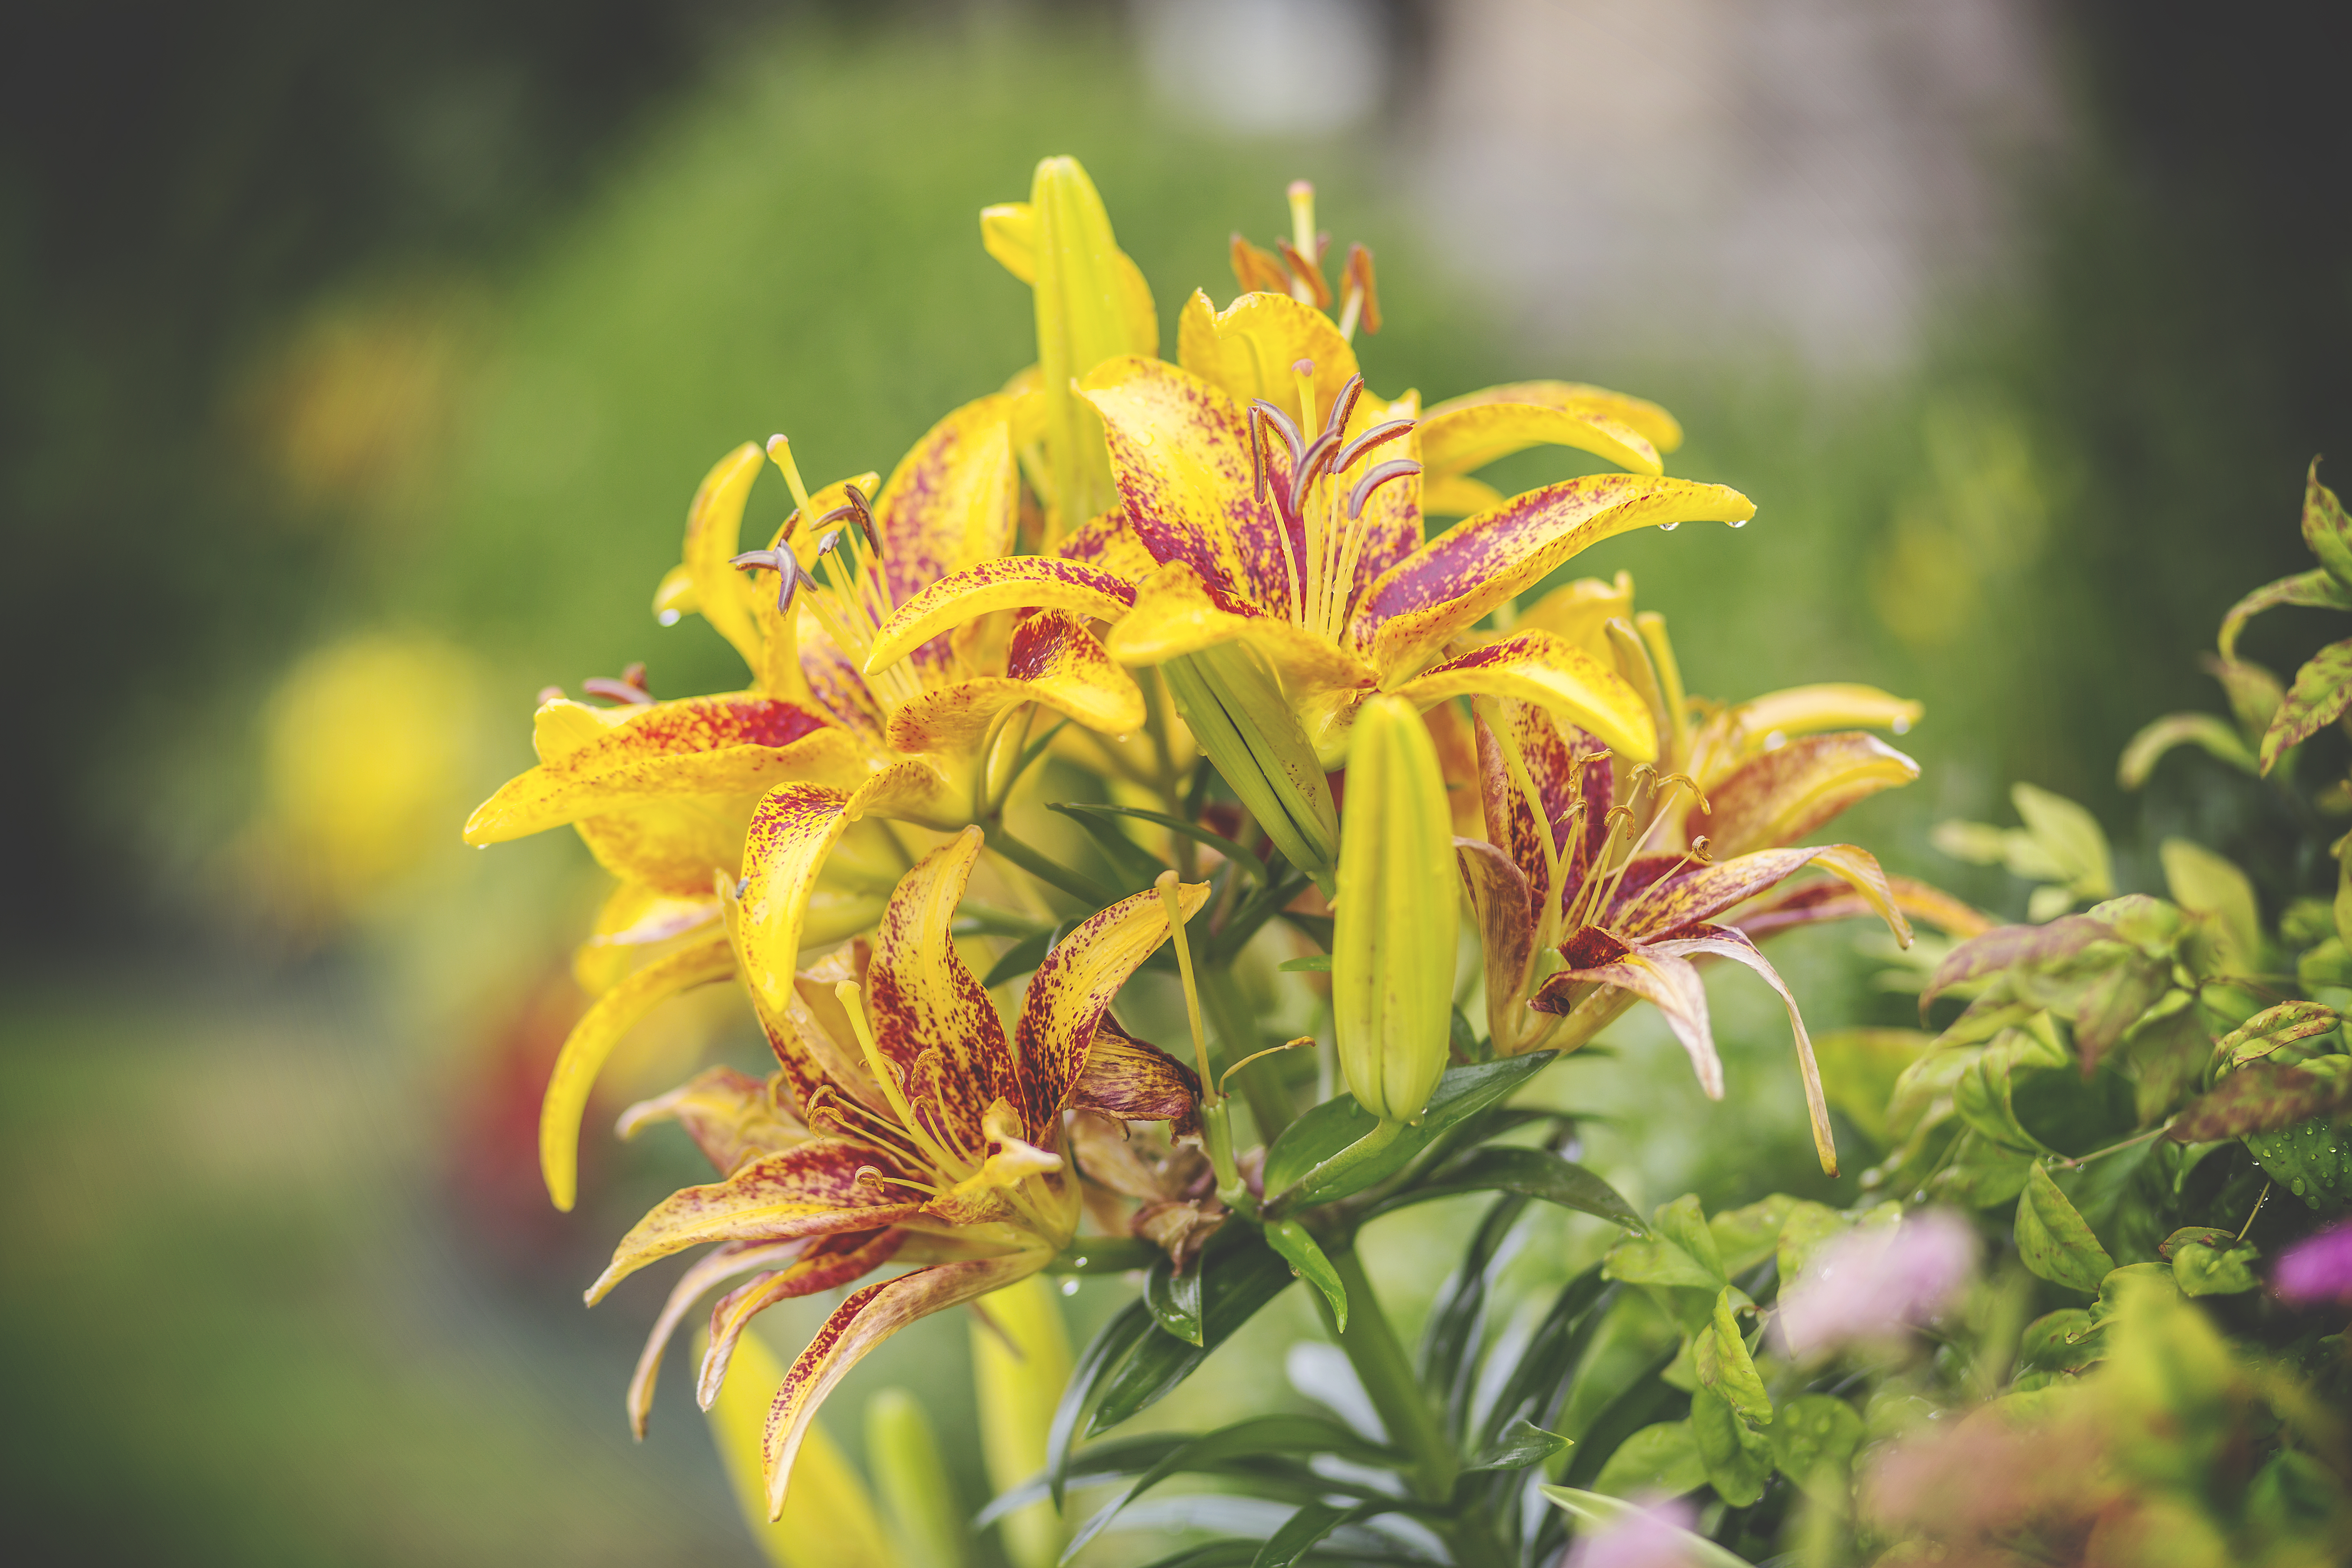
nature, blossom, plant, leaf, flower, bloom, wet, macro, autumn, botany, yellow, flora, wildflower, flowers, close up, shrub, macro photography, flowering plant, land plant, castilleja